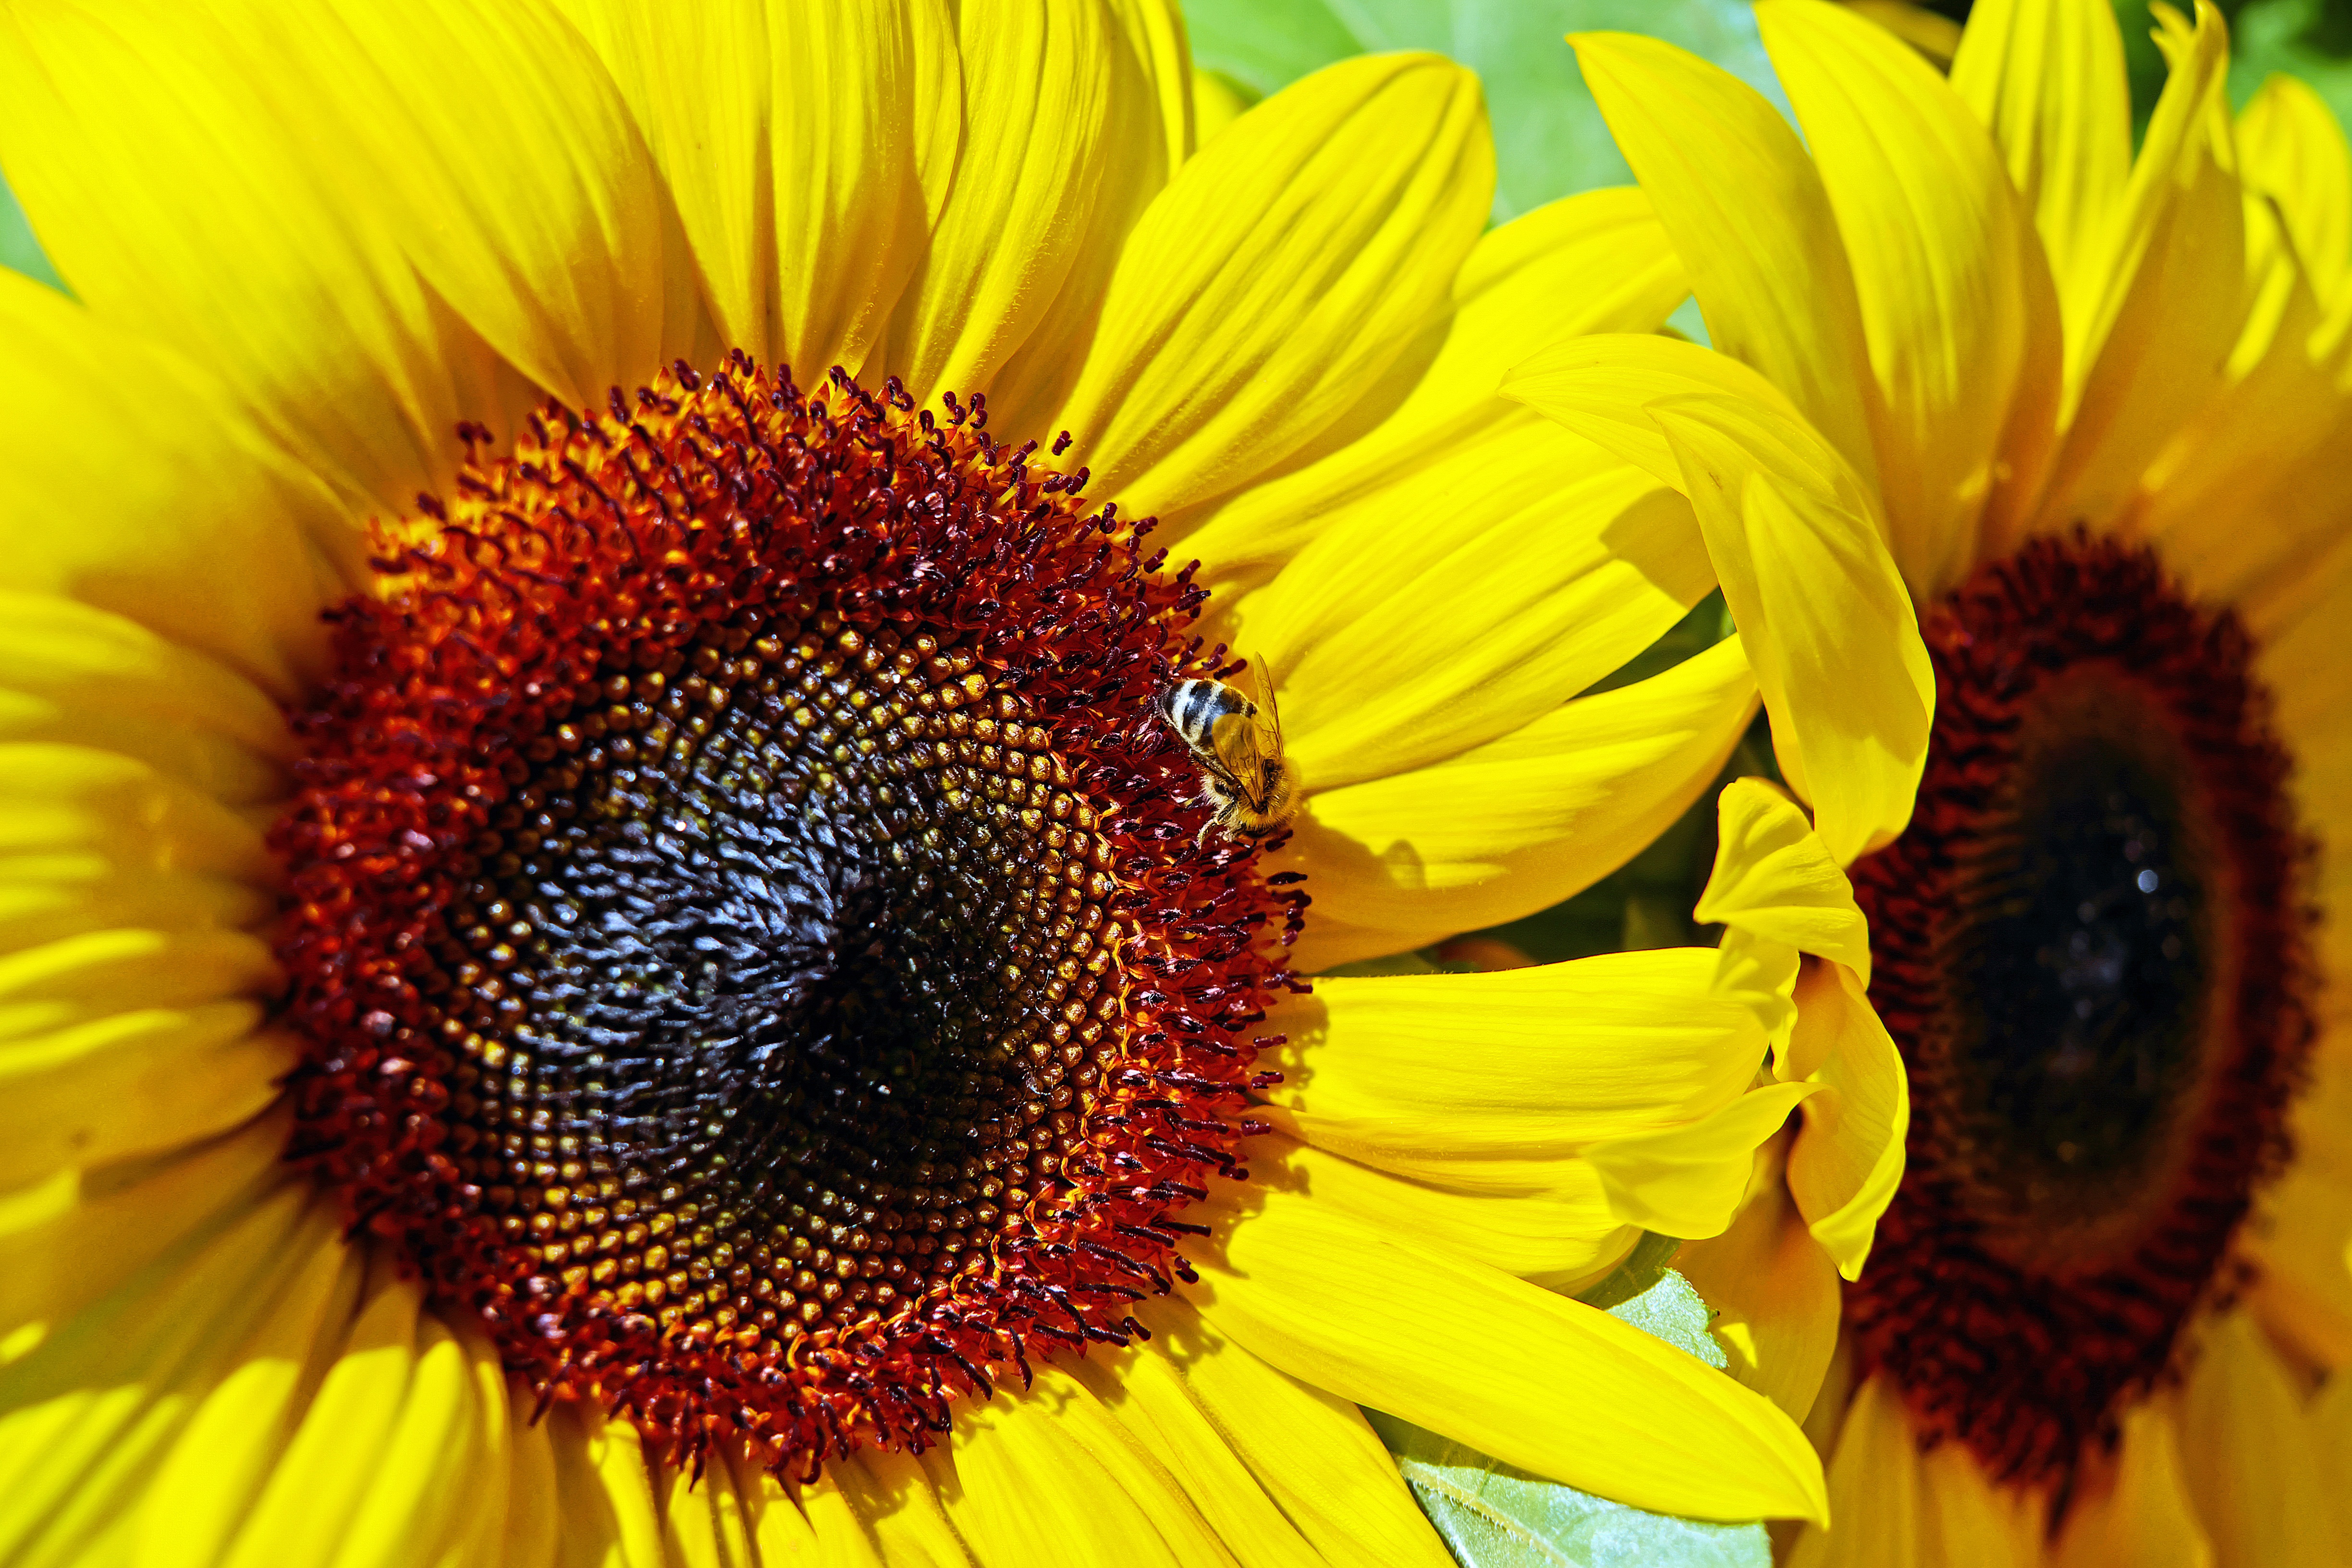
blossom, plant, flower, petal, bloom, summer, produce, yellow, flora, sunflower, flowers, bee, sun flower, vegetarian food, macro photography, flowering plant, daisy family, sunflower seed, annual plant, plant stem, land plant